Robert G. Vignola

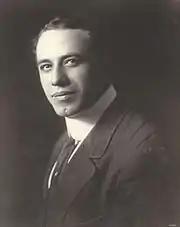
Vignola, early 1910s

Vignola directed 110 pictures from 1911 to 1937. His debut as a film director was "Rory O'More" (1911), co-directed with Olcott. "The Vampire" (1913), starring Alice Hollister, was well received by critics and is sometimes cited as the earliest surviving "vamp" movie (another title with the same name produced by William Nicholas Selig in 1910 is considered lost). He returned to the theme with "The Vampire's Trail" (1914), featuring Alice Joyce, Tom Moore and Hollister in a secondary role. He had a long association directing the early movies of Pauline Frederick such as "Audrey" (1916), "Double Crossed" (1917), and "The Love That Lives" (1917).